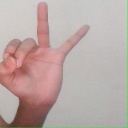
अक्षर: ण